Rerun Van Pelt

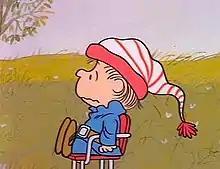
Rerun on the back of his mother's bicycle in "It's Arbor Day, Charlie Brown" (1976)

Rerun Van Pelt is Linus and Lucy's younger brother in Charles M. Schulz's comic strip "Peanuts". Lucy Van Pelt, his sister, disparagingly calls the situation a "rerun" of the birth of her brother Linus, so Linus nicknames the child "Rerun". Despite Lucy's disappointment, she becomes a warm and protective older sister.